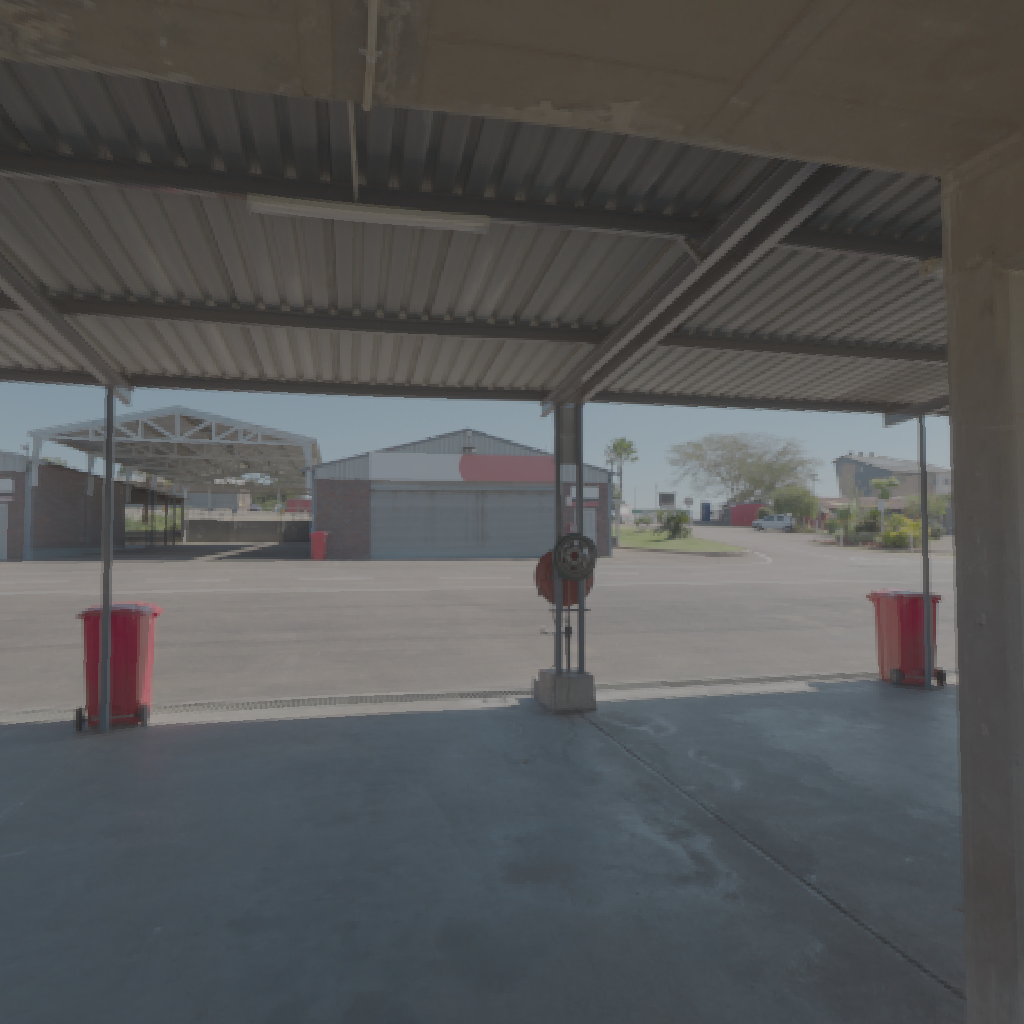
scene-linear HDR photo, Zwartkops Pit, outdoor, with visible sun, race, track, pit, parking, concrete, indoor, natural light, medium contrast, urban, midday, high dynamic range, physically based lighting